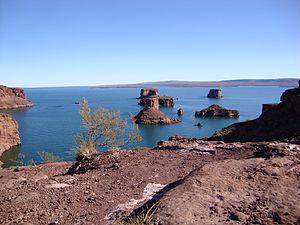
Villa El Chocón est une ville d'Argentine située au sud-est de la province de Neuquén, dans le département de Confluencia.